Fallout 3

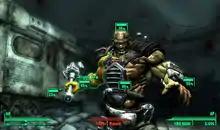
While in combat, the player can use V.A.T.S. to pause the game and target specific body parts of an enemy.

"Fallout 3" features an open world map that the player can freely explore. Locations the player can discover range from small settlements and abandoned buildings, to larger locations like the Jefferson Memorial and the Washington Monument. The player is equipped with a wearable computer called the Pip-Boy 3000. The device serves as a menu, and allows the player to access items they have acquired, view detailed character statistics and active quests, and look at the map. The player can use the Pip-Boy 3000 map to fast travel to previously discovered locations. The player can also use the Pip-Boy 3000 as a radio, and listen to songs from the 1940s and 1950s on makeshift radio broadcasts. While exploring, the player can recruit some non-playable characters as companions, who will accompany the player and assist them in combat. There a variety of weapons in the game, including standard guns, energy-based guns, melee weapons, and explosives. While in combat, the player can utilize a gameplay mechanic known as V.A.T.S., which pauses the game and allows the player to target specific body parts of an enemy. V.A.T.S. is dictated by a statistic known as Action Points. Each attack while in V.A.T.S. costs Action Points, and when the player runs out of Action Points they must wait a short period of time before they can use it again.